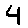
Label: 4